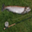
Label: trout